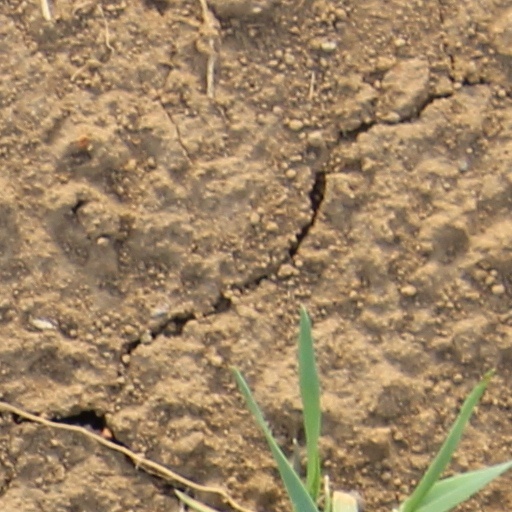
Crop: wheat